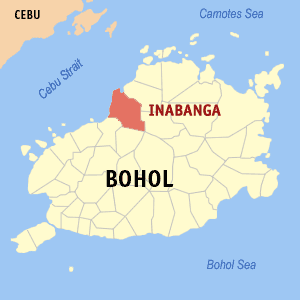
Inabanga est une municipalité de la province de Bohol, aux Philippines.